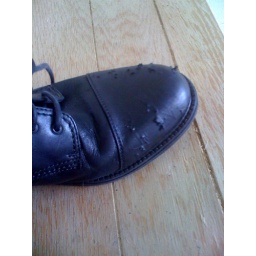
My shoes take collateral damage in the Angus vs. plastic bag conflict